George Yeld

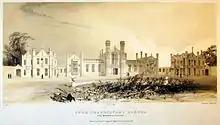
St Peter's School, York as it would have been during Yeld's career

Yeld was born in 1845 and educated at Hereford Cathedral School. He continued his education at Brasenose College Oxford where he was awarded the Newdigate Prize for his poem "Virgil reading his Æneid to Augustus and Octavia".